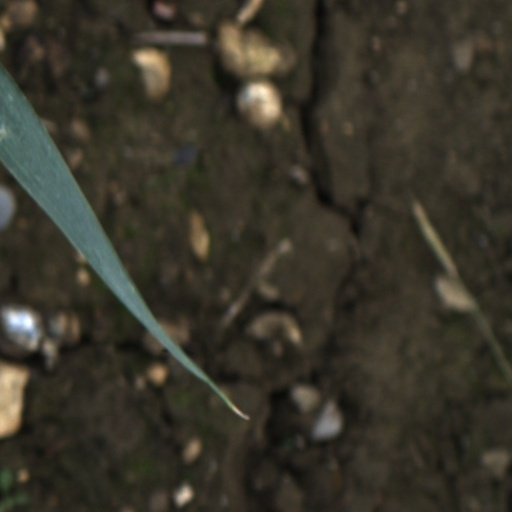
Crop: wheat